Austin 40 hp

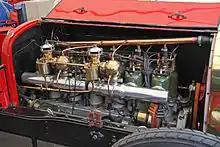
9.7-litre racing engine 1908 a development of the production 60 hp

The 6-cylinder Austin 60 hp was first displayed to the public at the Olympia Motor Show in November 1907. The display chassis was fitted with a "Longbridge" limousine body. The 8.762-litre six-cylinder 54.5 hp (RAC rating) engine shared the design and cylinder dimensions of Austin's 4-cylinder 40 hp car it just had two more cylinders.